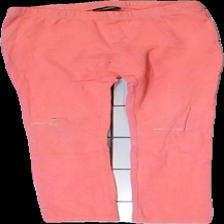
View: front
Type: Tights
Category: Children
Brand: Kappahl
Colors: Pink
Material: 100% Cotton
Pattern: Other
Cut: Regular
Size: 128
Holes: Major
Damage: holes
Damage location: middle center
Price range: <50
Recommended usage: Recycle
Description: mended